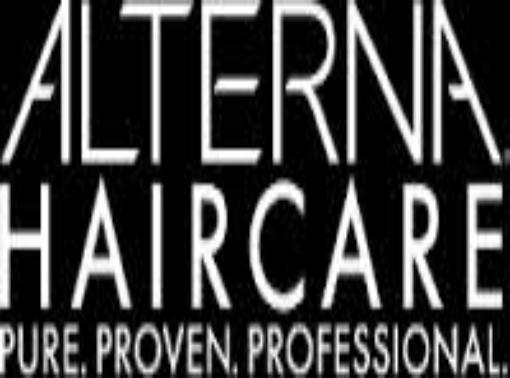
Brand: Alterna Haircare
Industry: Necessities